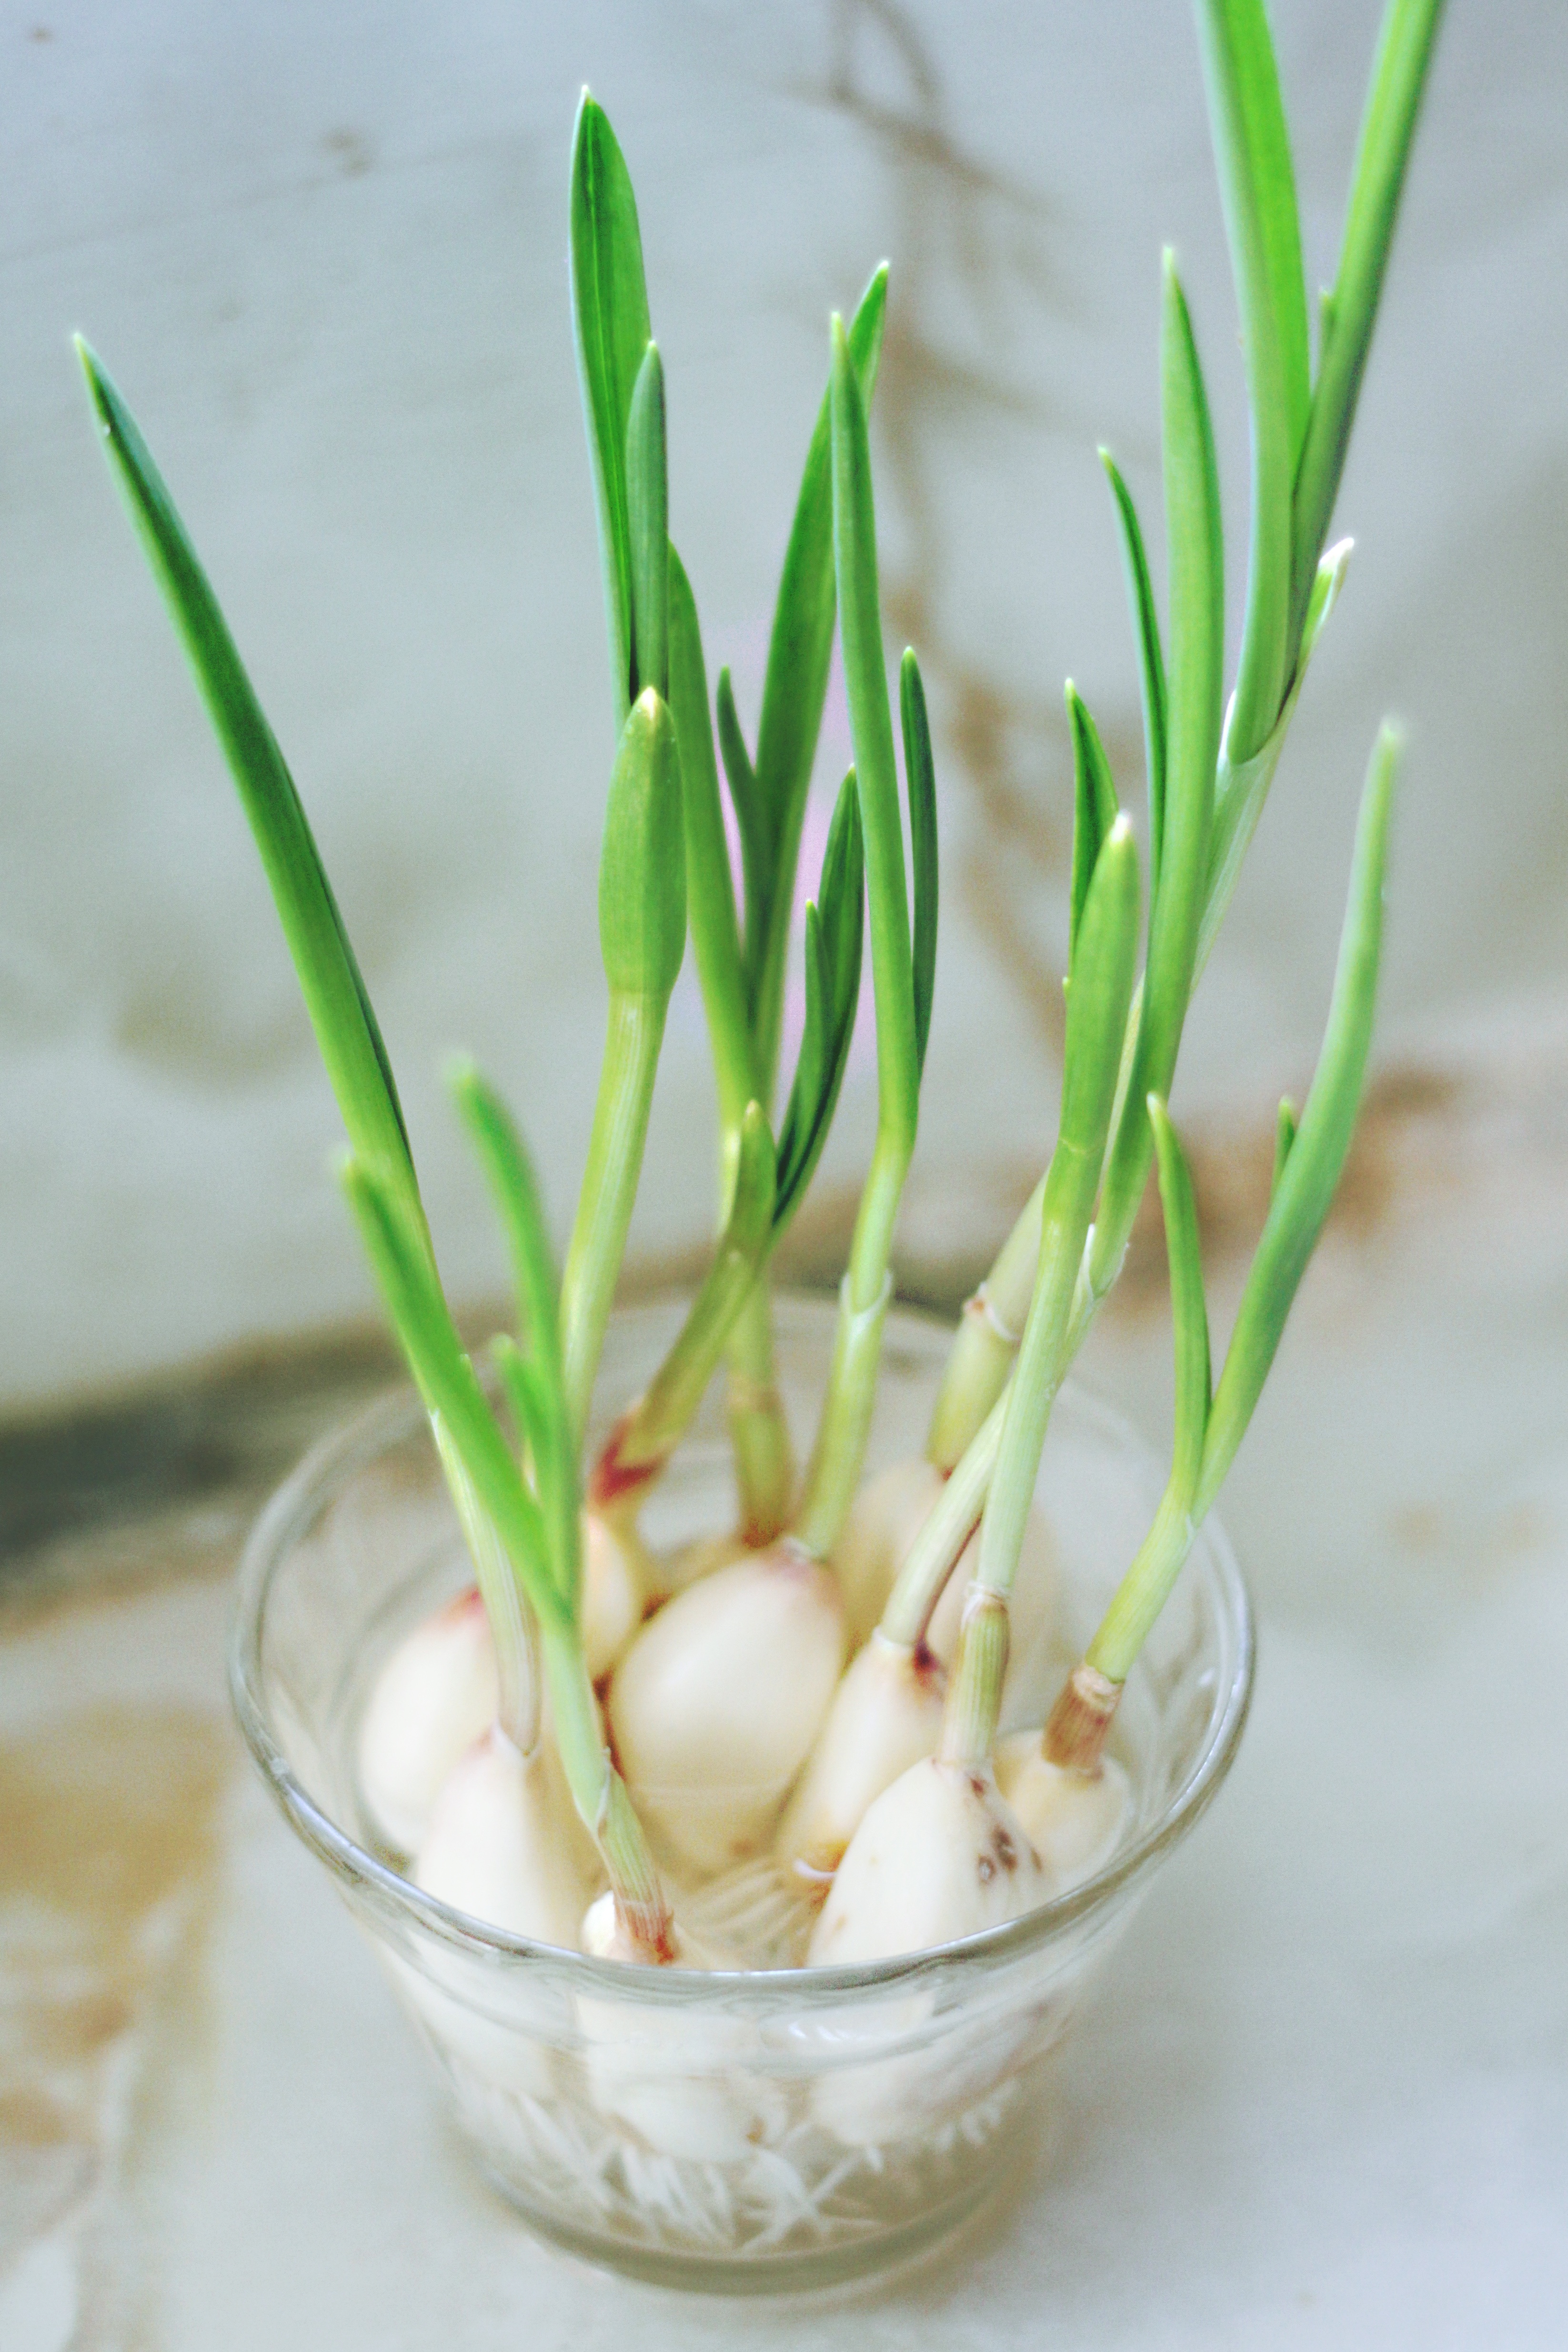
plant, flower, food, produce, vegetable, floristry, flowering plant, grass family, plant stem, land plant